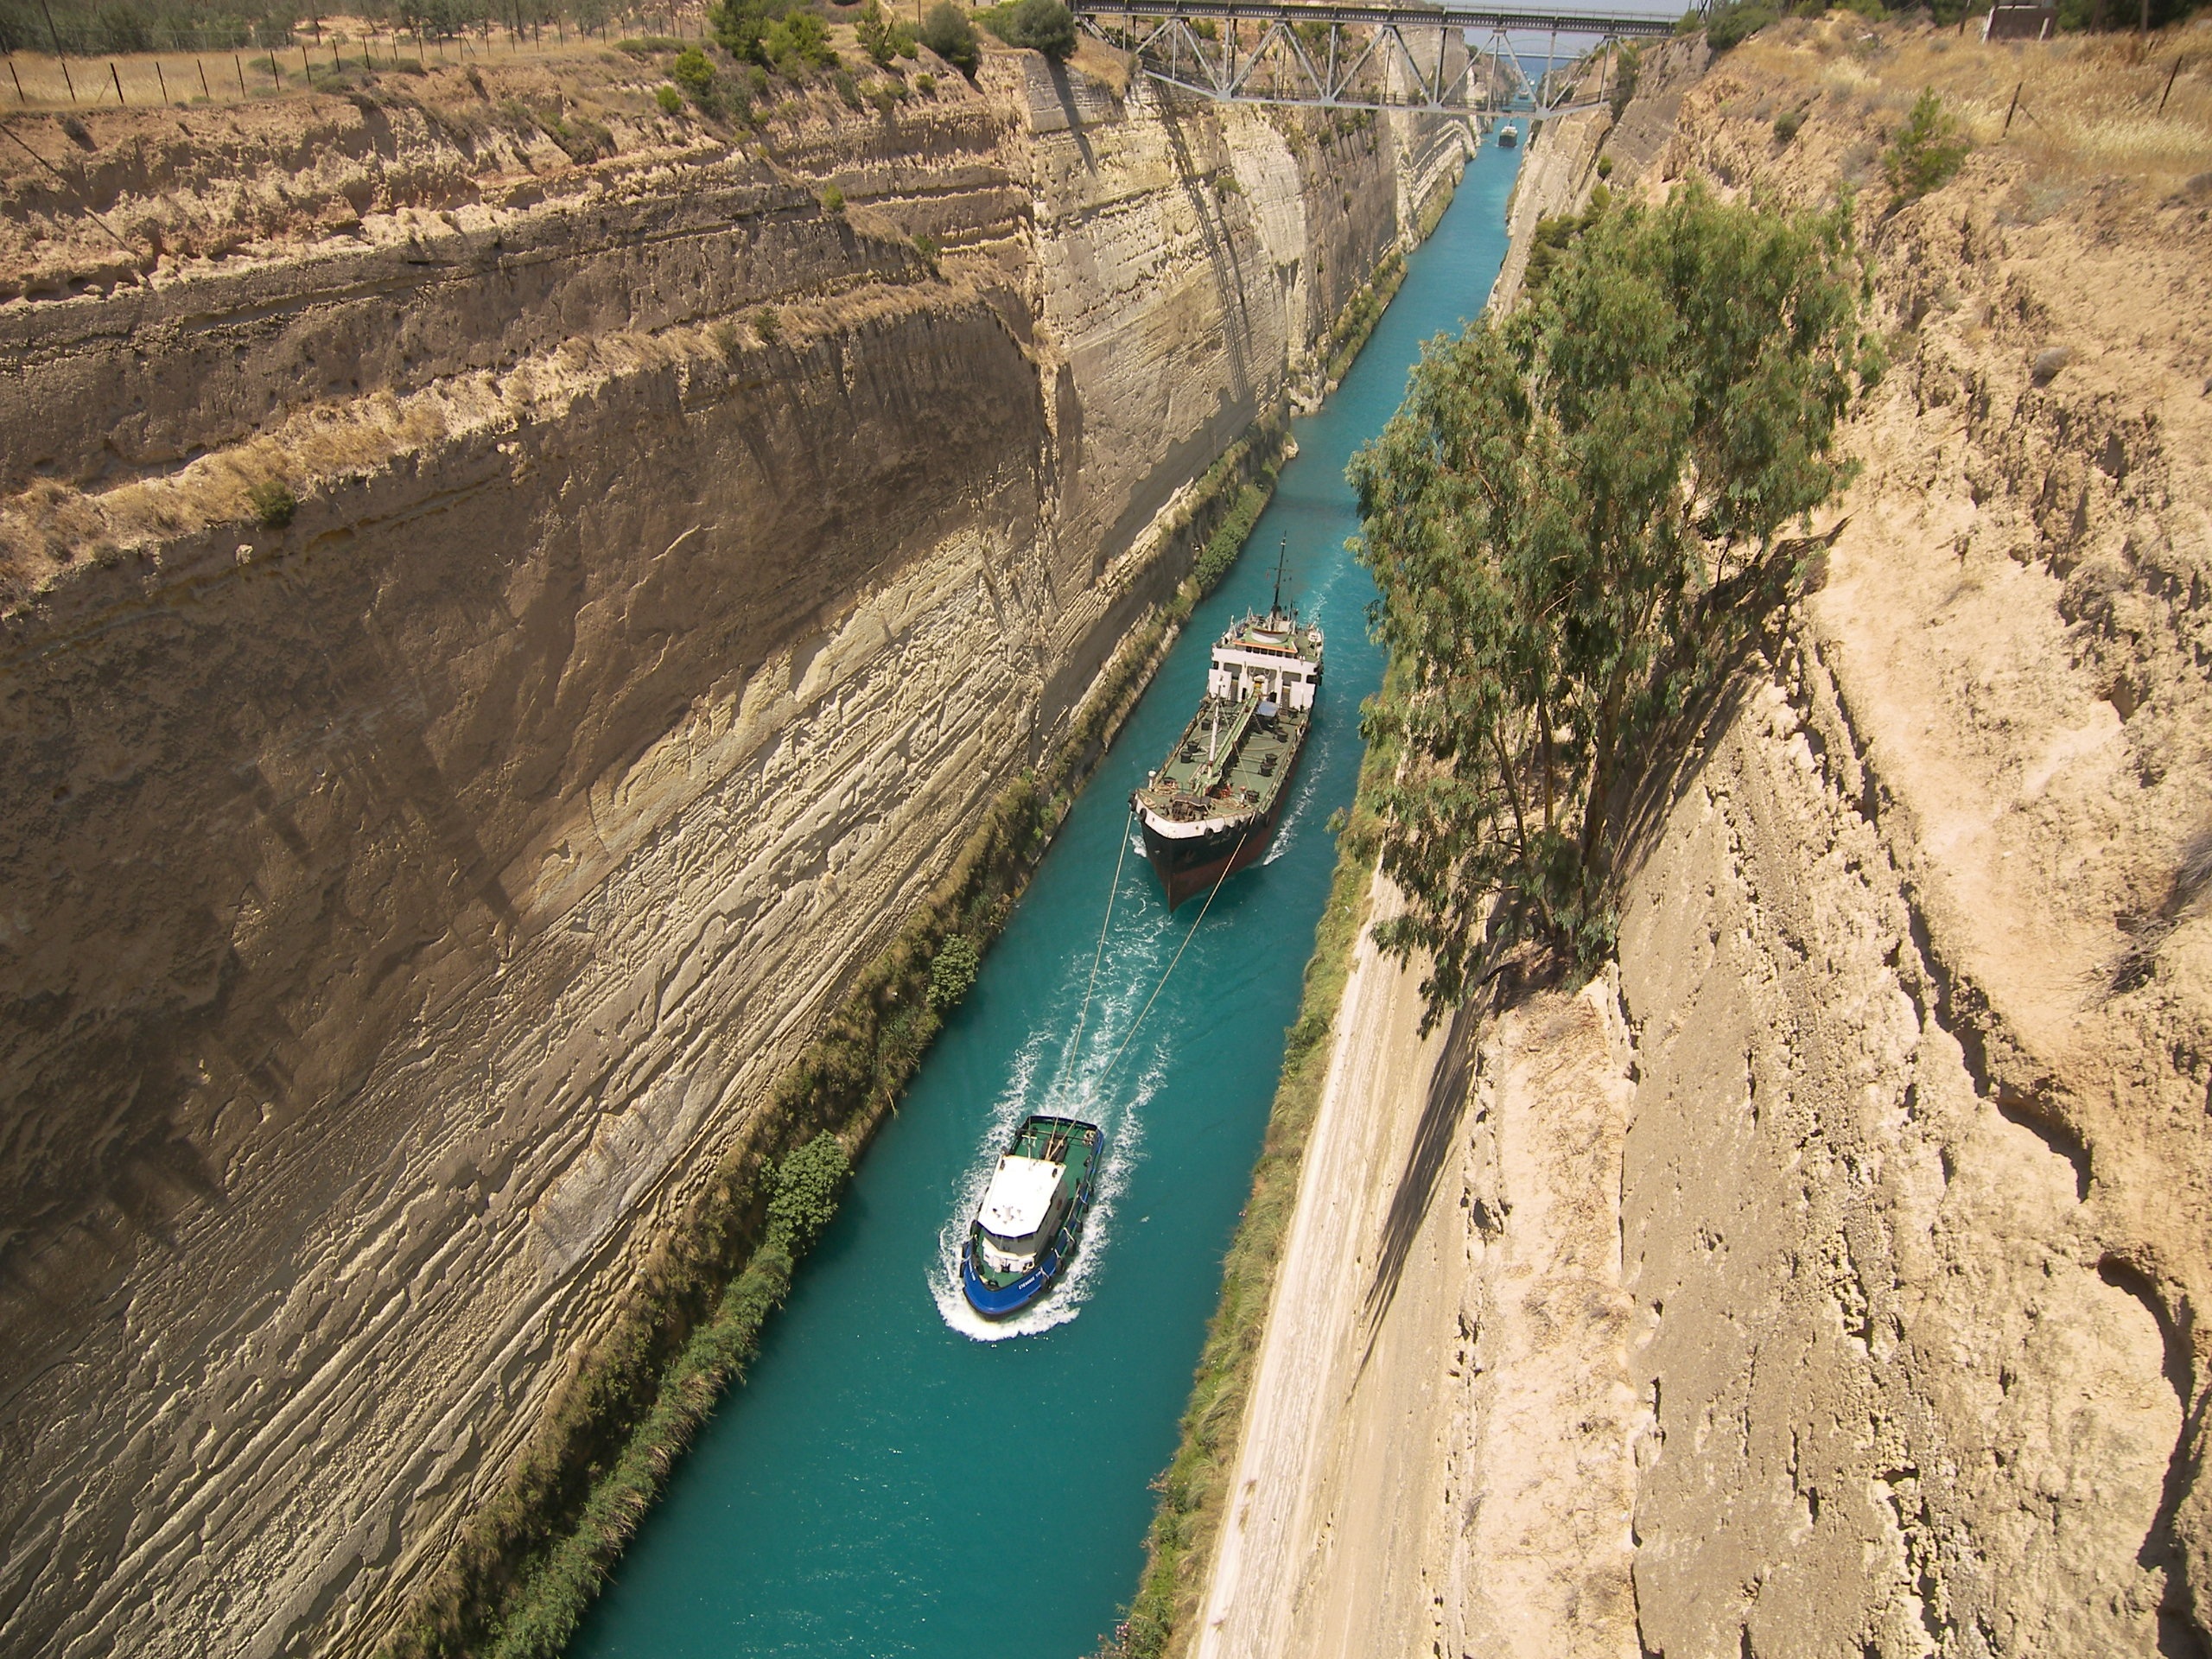
sea, coast, river, canal, cliff, vehicle, reservoir, extreme sport, terrain, waterway, infrastructure, ships, greece, channel, aerial photography, corinth, geological phenomenon